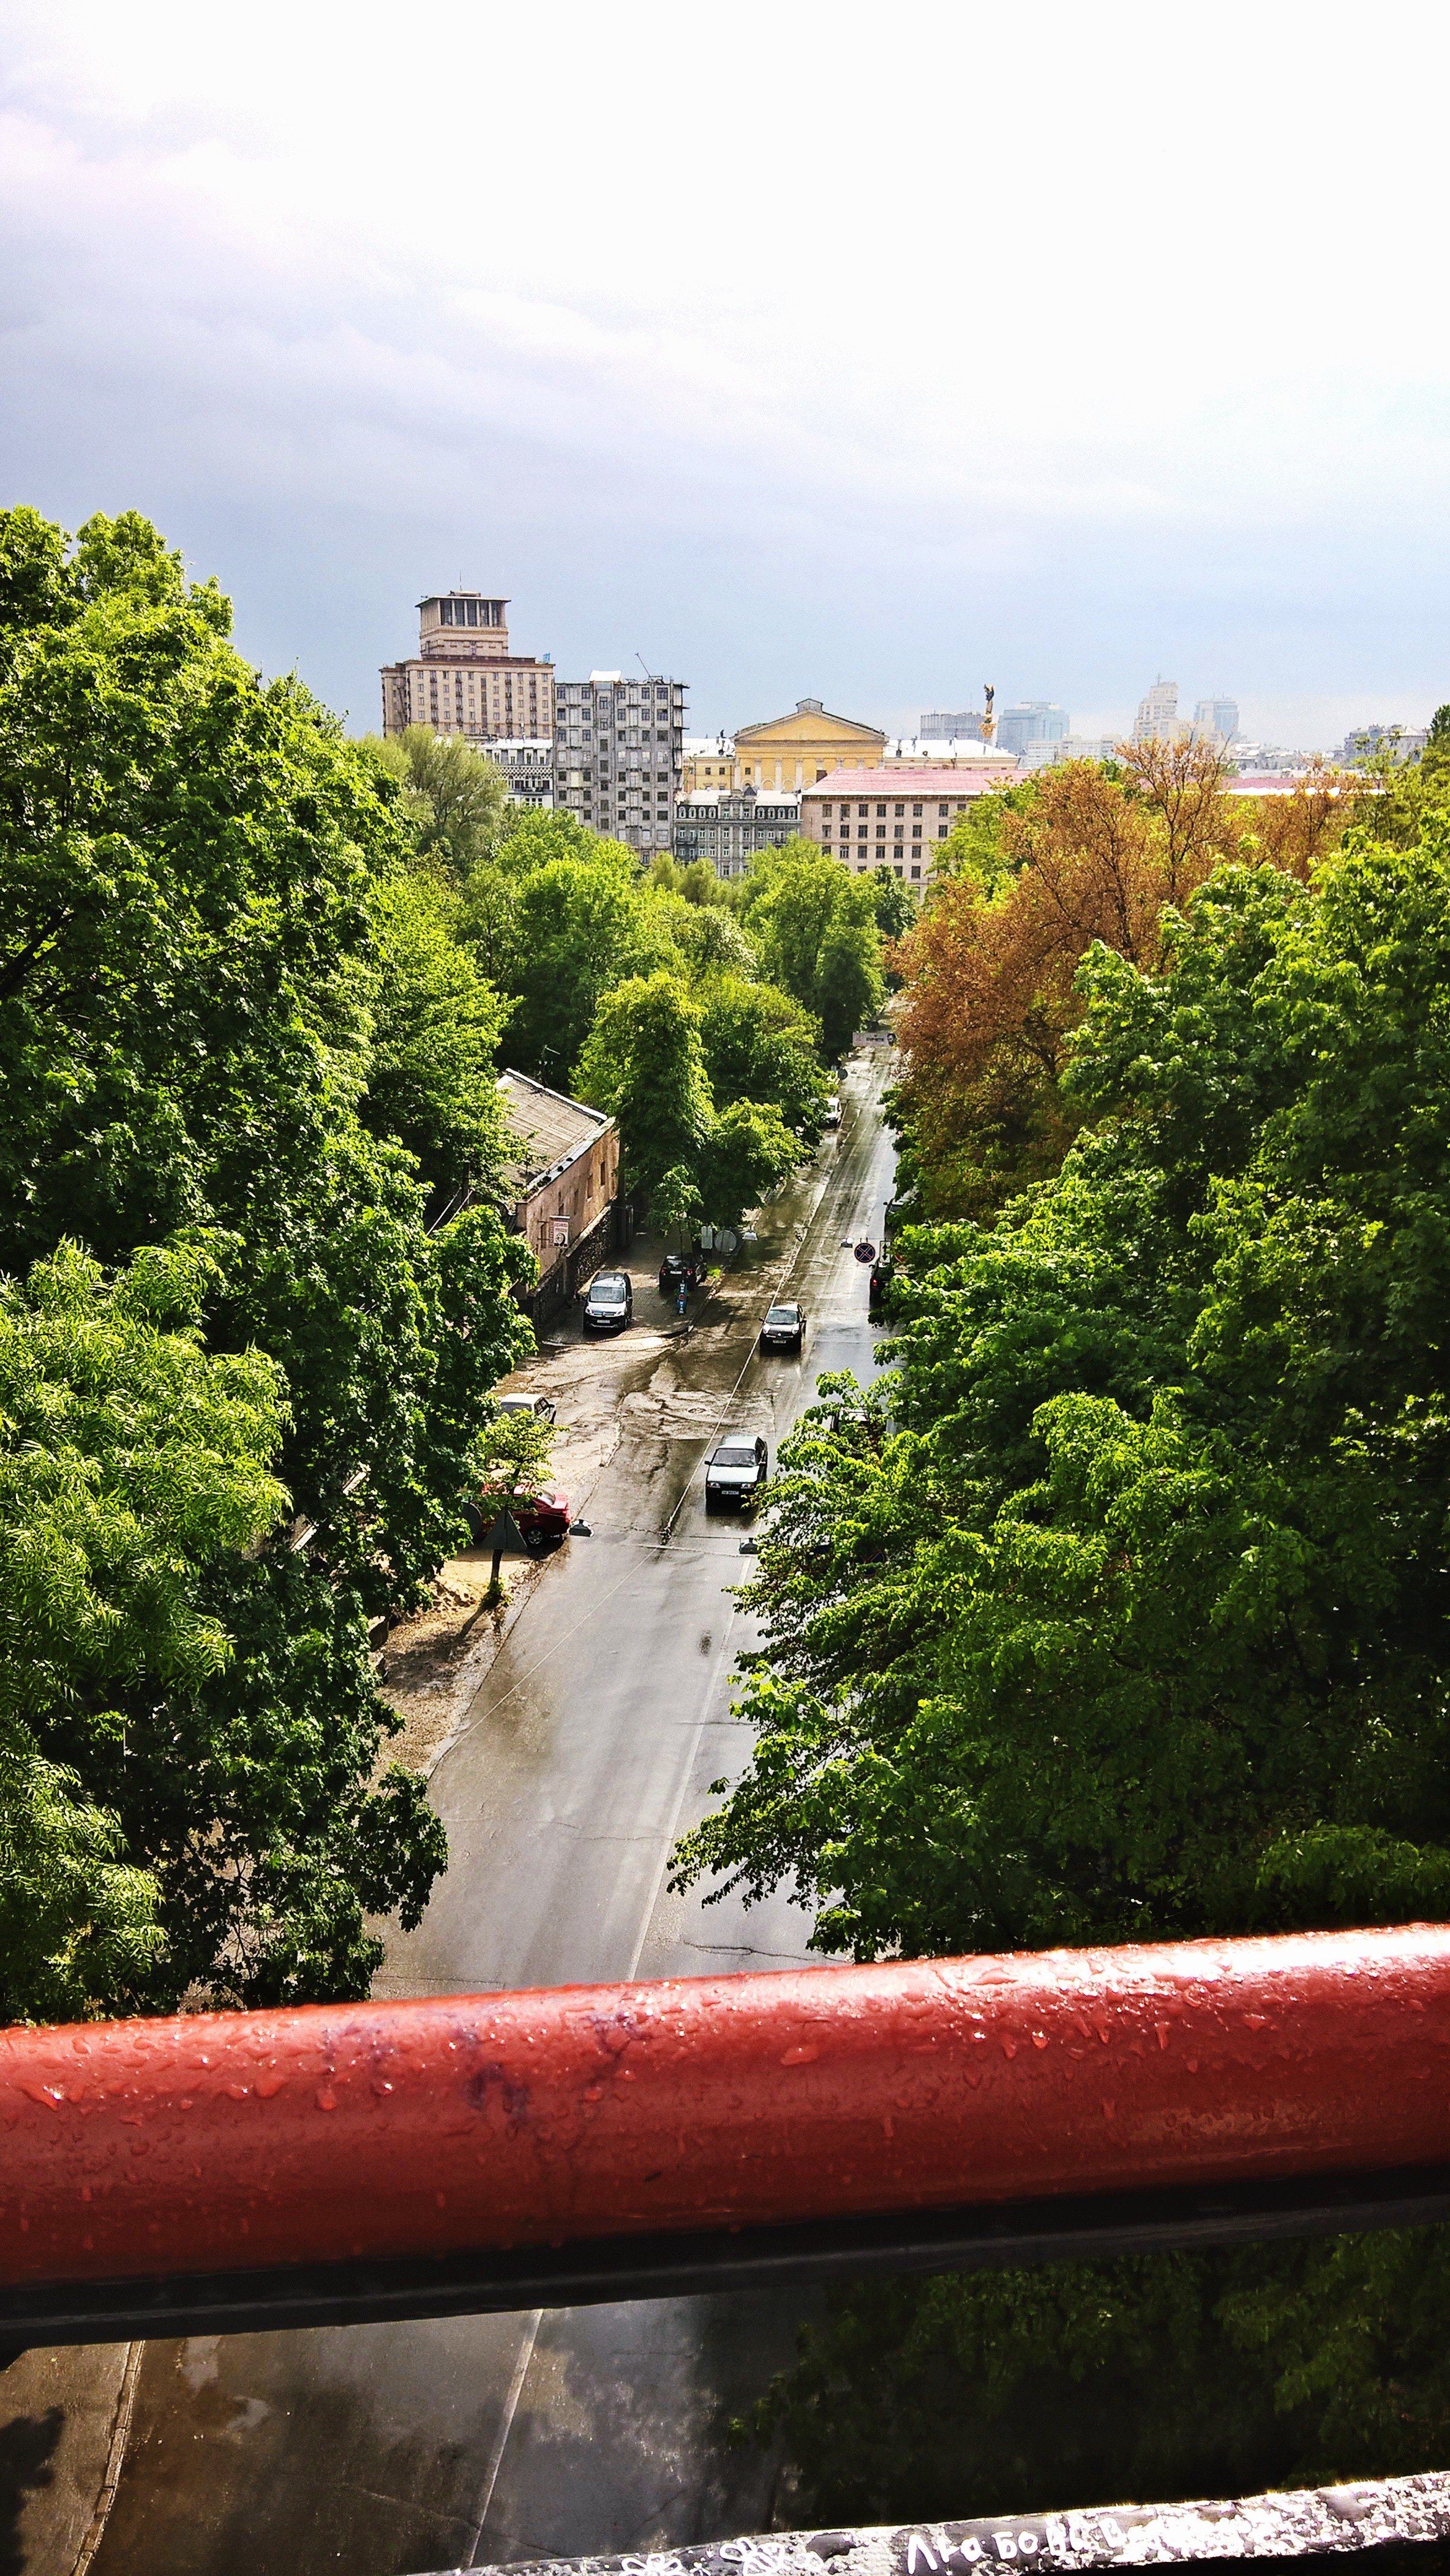
tree, water, plant, leaf, flower, river, vacation, reflection, autumn, park, garden, tourism, waterway, water feature